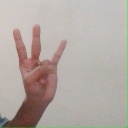
अक्षर: क्ष